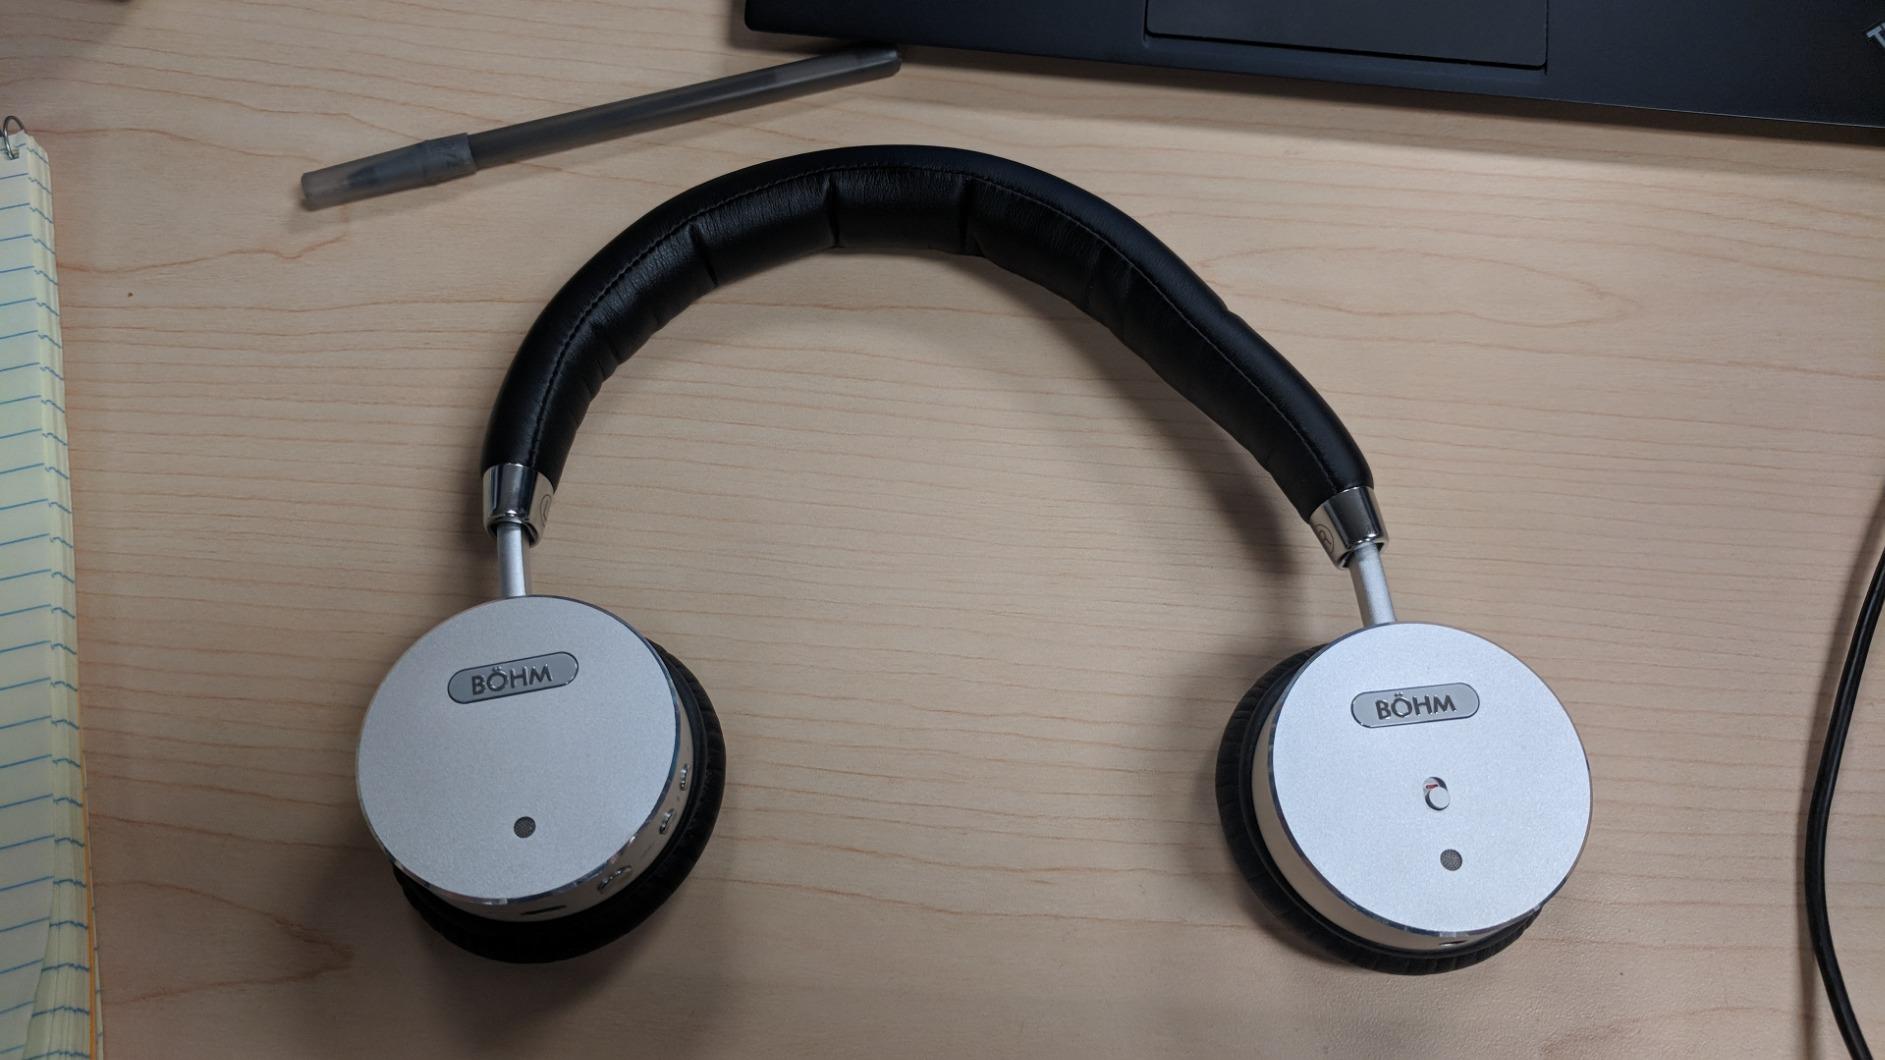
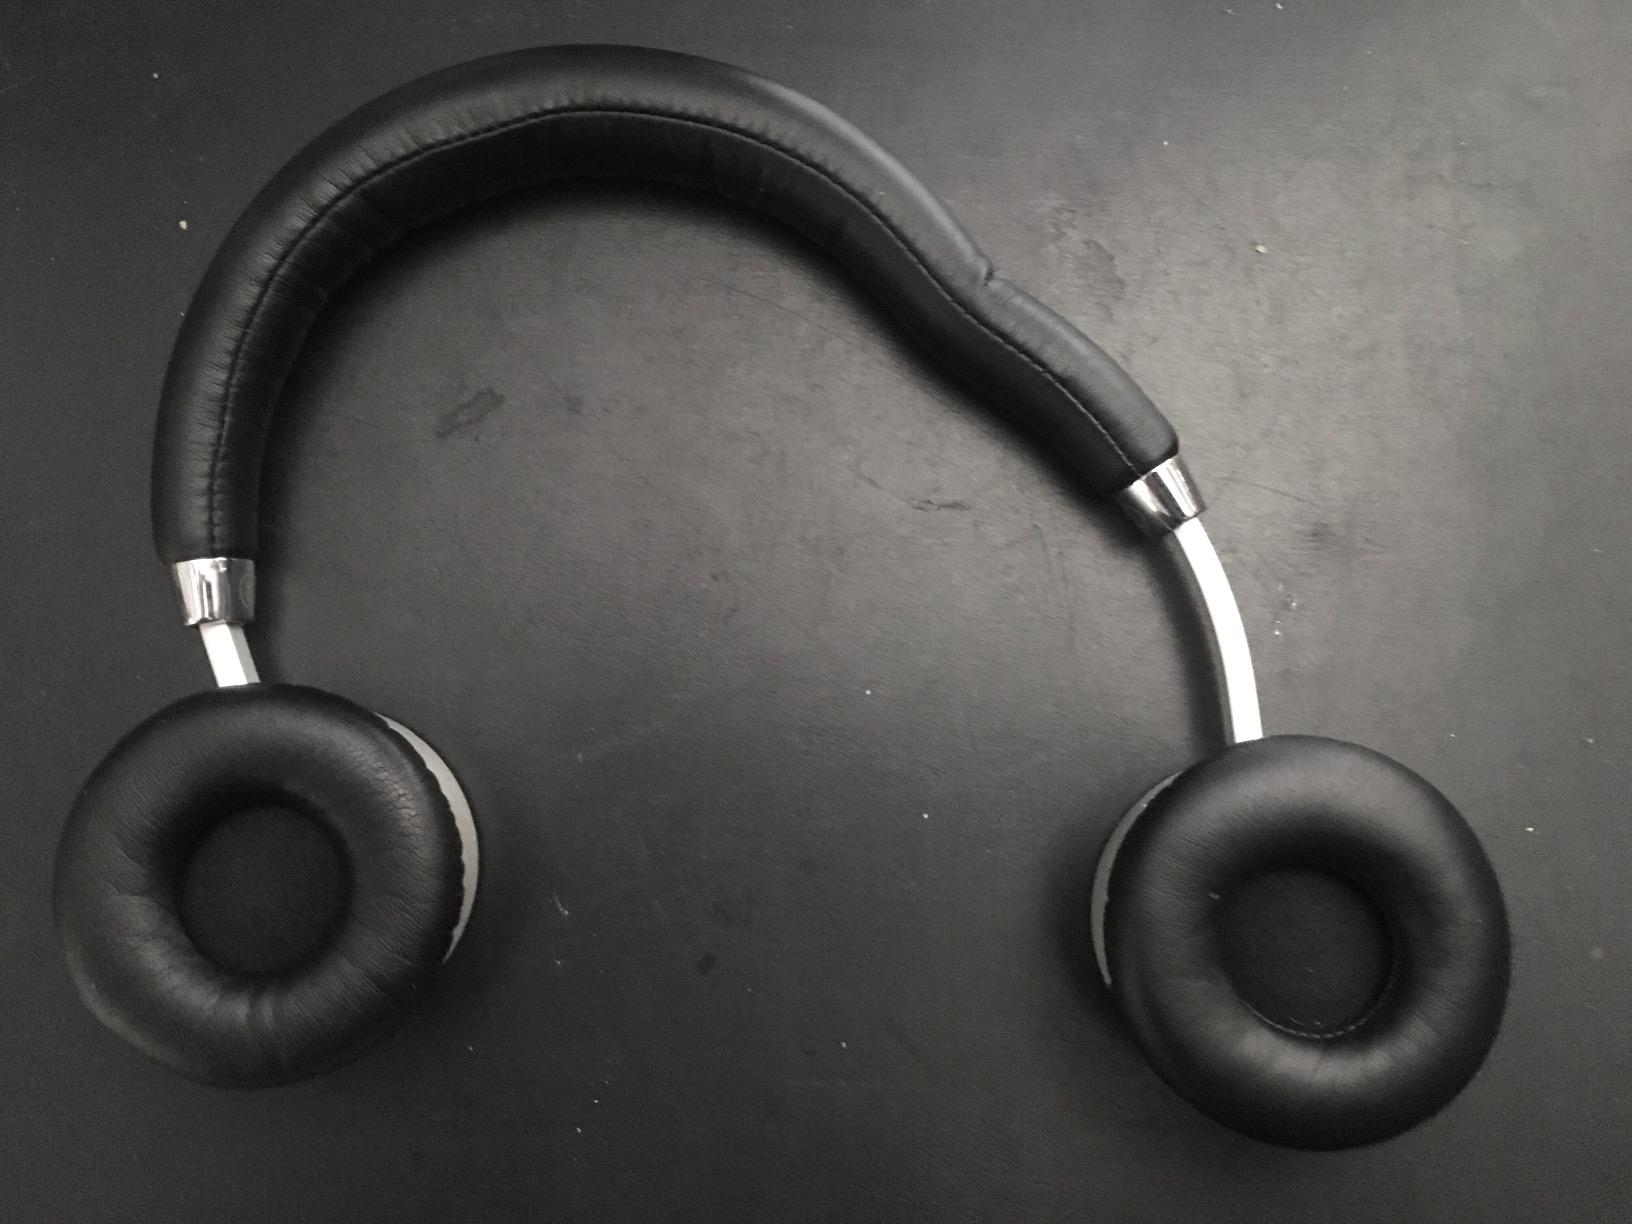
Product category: headphones
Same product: yes